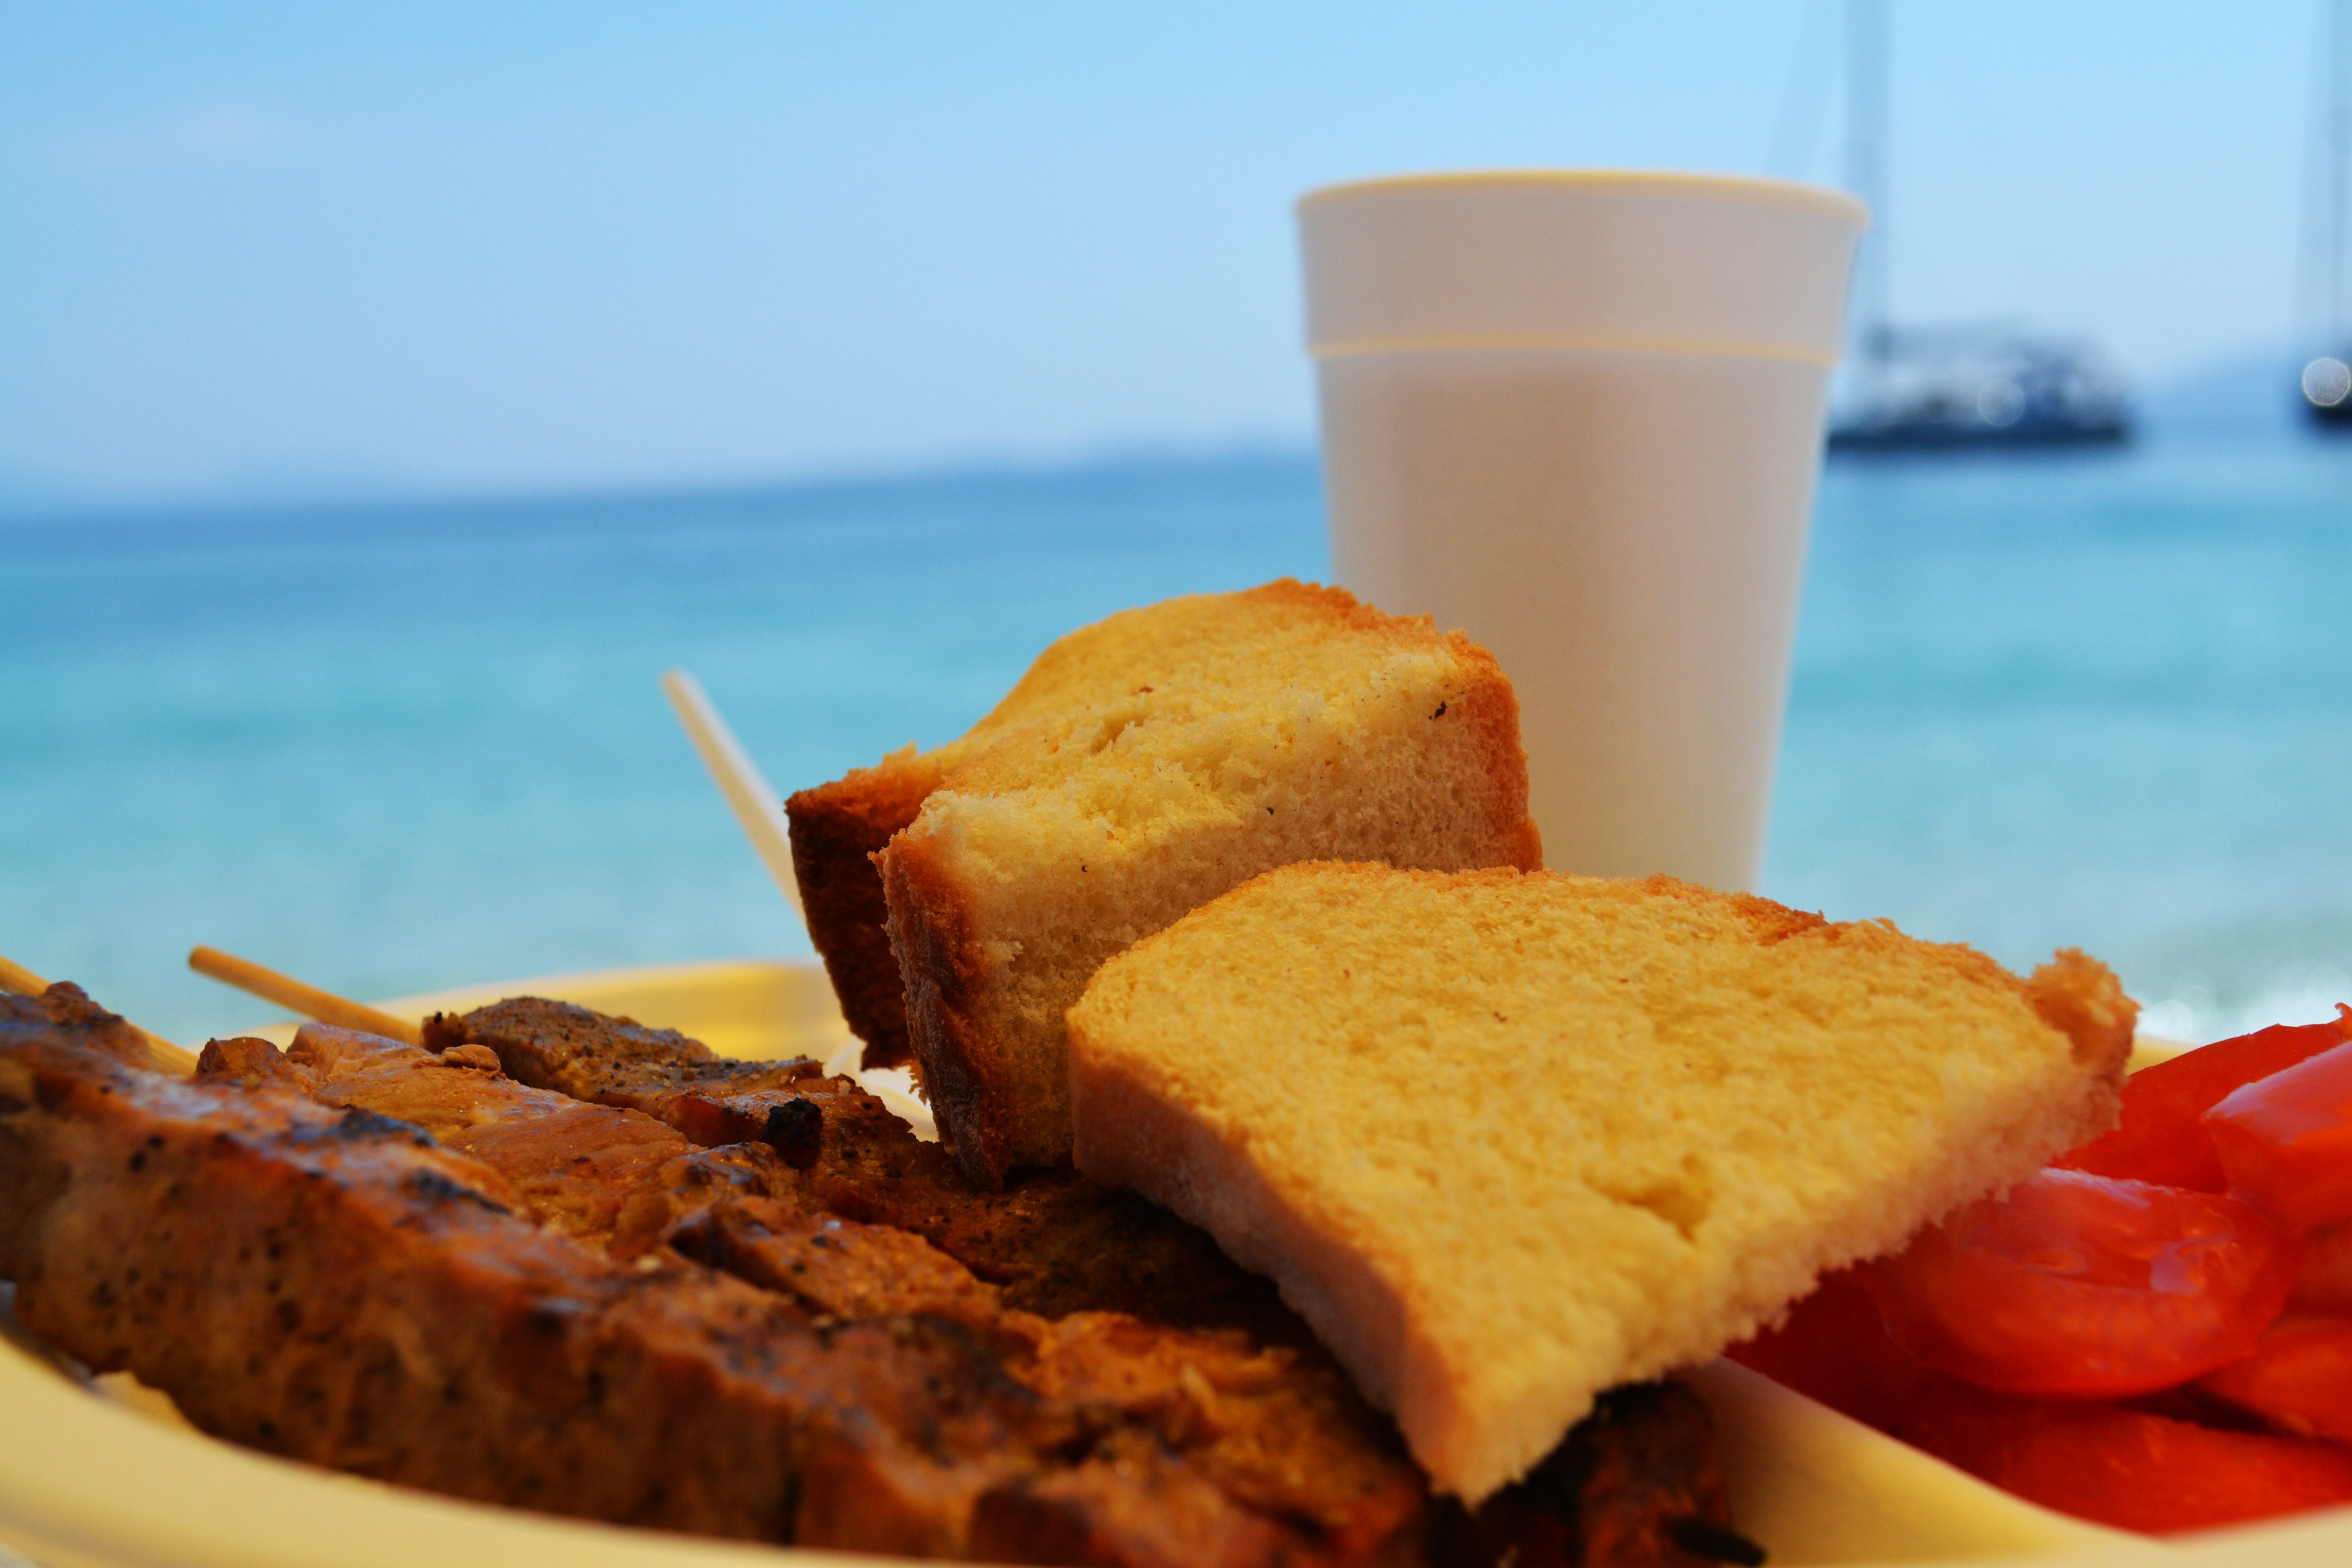
water, seaside, dish, meal, food, produce, blue, breakfast, baking, dessert, cuisine, vegetarian food, flavor